Common ethanol fuel mixtures

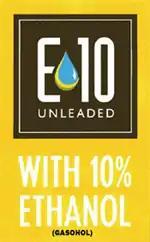
E10 Logo required on Delaware fuel dispensers

A 2011 study conducted by VTT Technical Research Centre of Finland found practically no difference in fuel consumption in normal driving conditions between commercial gasoline grades 95E10 and 98E5 sold in Finland, despite the public perception that fuel consumption is significantly higher with 95E10. VTT performed the comparison test under controlled laboratory conditions and their measurements showed that over a distance of , the cars tested used an average of of 95E10, as opposed to of 98E5. The difference was 0.07 in favor of 98E5 on average, meaning that using 95E10 gasoline, which has a higher ethanol content, increases consumption by 0.7%. When the measurements are normalized, the difference becomes 1.0%, a result that is highly consistent with an estimation of calorific values based on approximate fuel composition, which came out at 1.1% in favour of E5.